Frank A. Armstrong

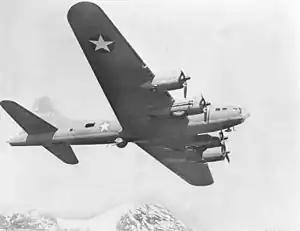
B-17 Flying Fortress

As a "trouble-shooter" for Eaker, on July 31, 1942, Armstrong relieved Colonel Cornelius W. "Connie" Cousland of command of the 97th Bomb Group (the first group of B-17 Flying Fortress bombers sent to England) and put the 340th and 341st Bomb Squadrons (who were both stationed at RAF Polebrook) through an intensive training period. The other two 97th BG Bomb Squadrons (the 342nd and 414th who were both stationed at RAF Grafton Underwood), received its ongoing training from its Base Commander and the 414th Bomb Squadron Commanding Officer, Major Rudolph Emil “Rudy” Flack. Col. Armstrong piloted the B-17E BUTCHER SHOP (41-2578) of the 340th Bomb Squadron on six missions from August 17th through September 6, 1942. Armstrong also served as Flack’s Copilot on three combat missions in August 1942 on the 21st, 27th and 29th. Armstrong served as a pilot on six of 97th BG's first 10 combat missions from August 17th to September 6, 1942. Armstrong led the first daylight heavy bomber raid made by the USAAF over Occupied Europe, receiving the Silver Star and an oak leaf cluster to the Distinguished Flying Cross. He was also awarded the British Distinguished Flying Cross for the initial mission, the first U.S. officer to be so honored. Armstrong flew the first mission as the pilot of a Fortress co-piloted by Major Paul W. Tibbets, one of his squadron commanders.